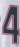
Number: 4